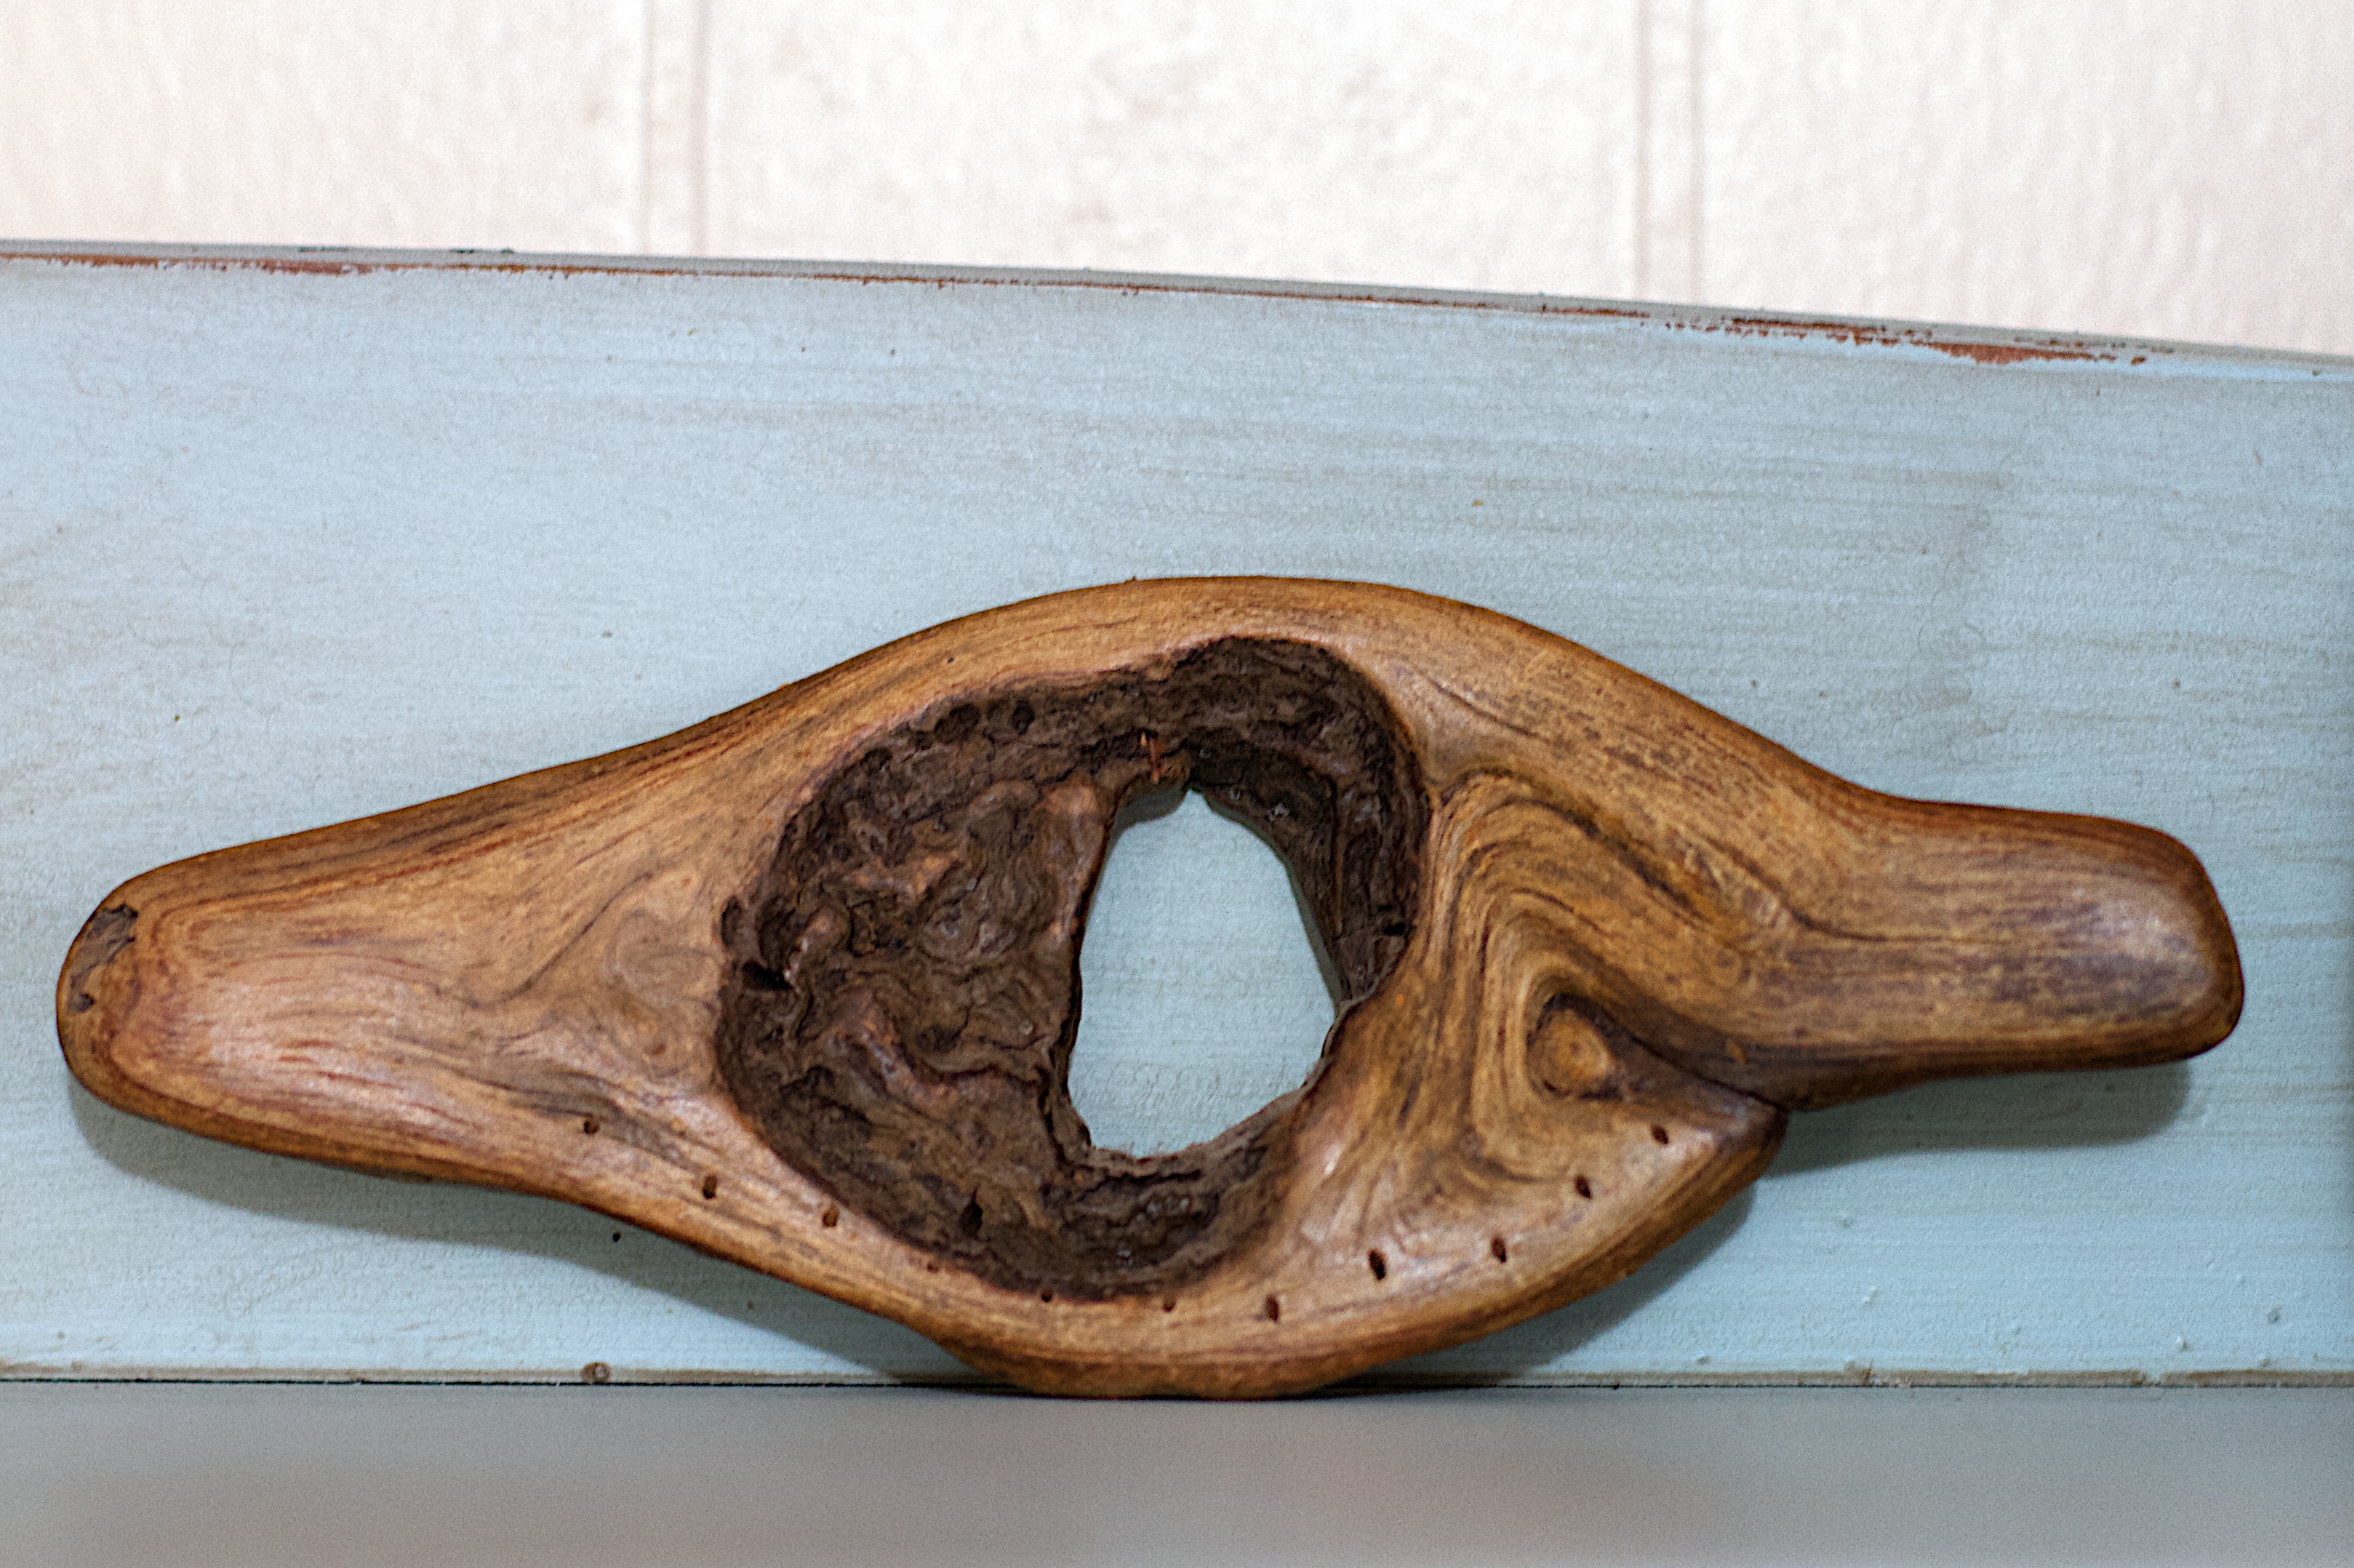
driftwood, wood, horn, antler, sculpture, art, carving